Wool classing

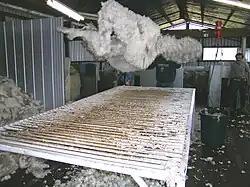
Throwing a freshly shorn fleece onto a wool table for skirting and classing.

Wool classing is the production of uniform, predictable, low-risk lines of wool, carried out by examining the characteristics of the wool in its raw state and classing (grading) it accordingly. Wool classing is done by a wool classer.